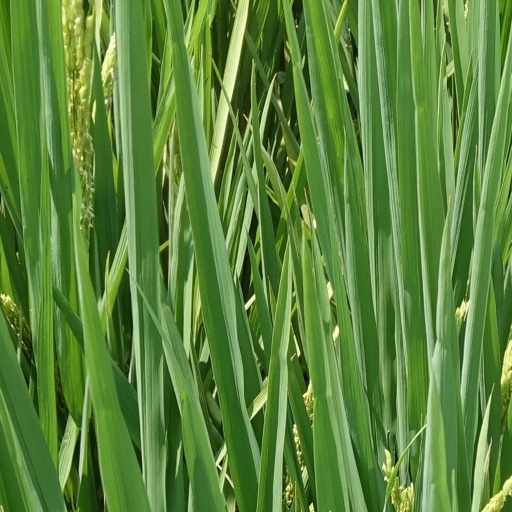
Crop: rice